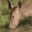
Label: deer